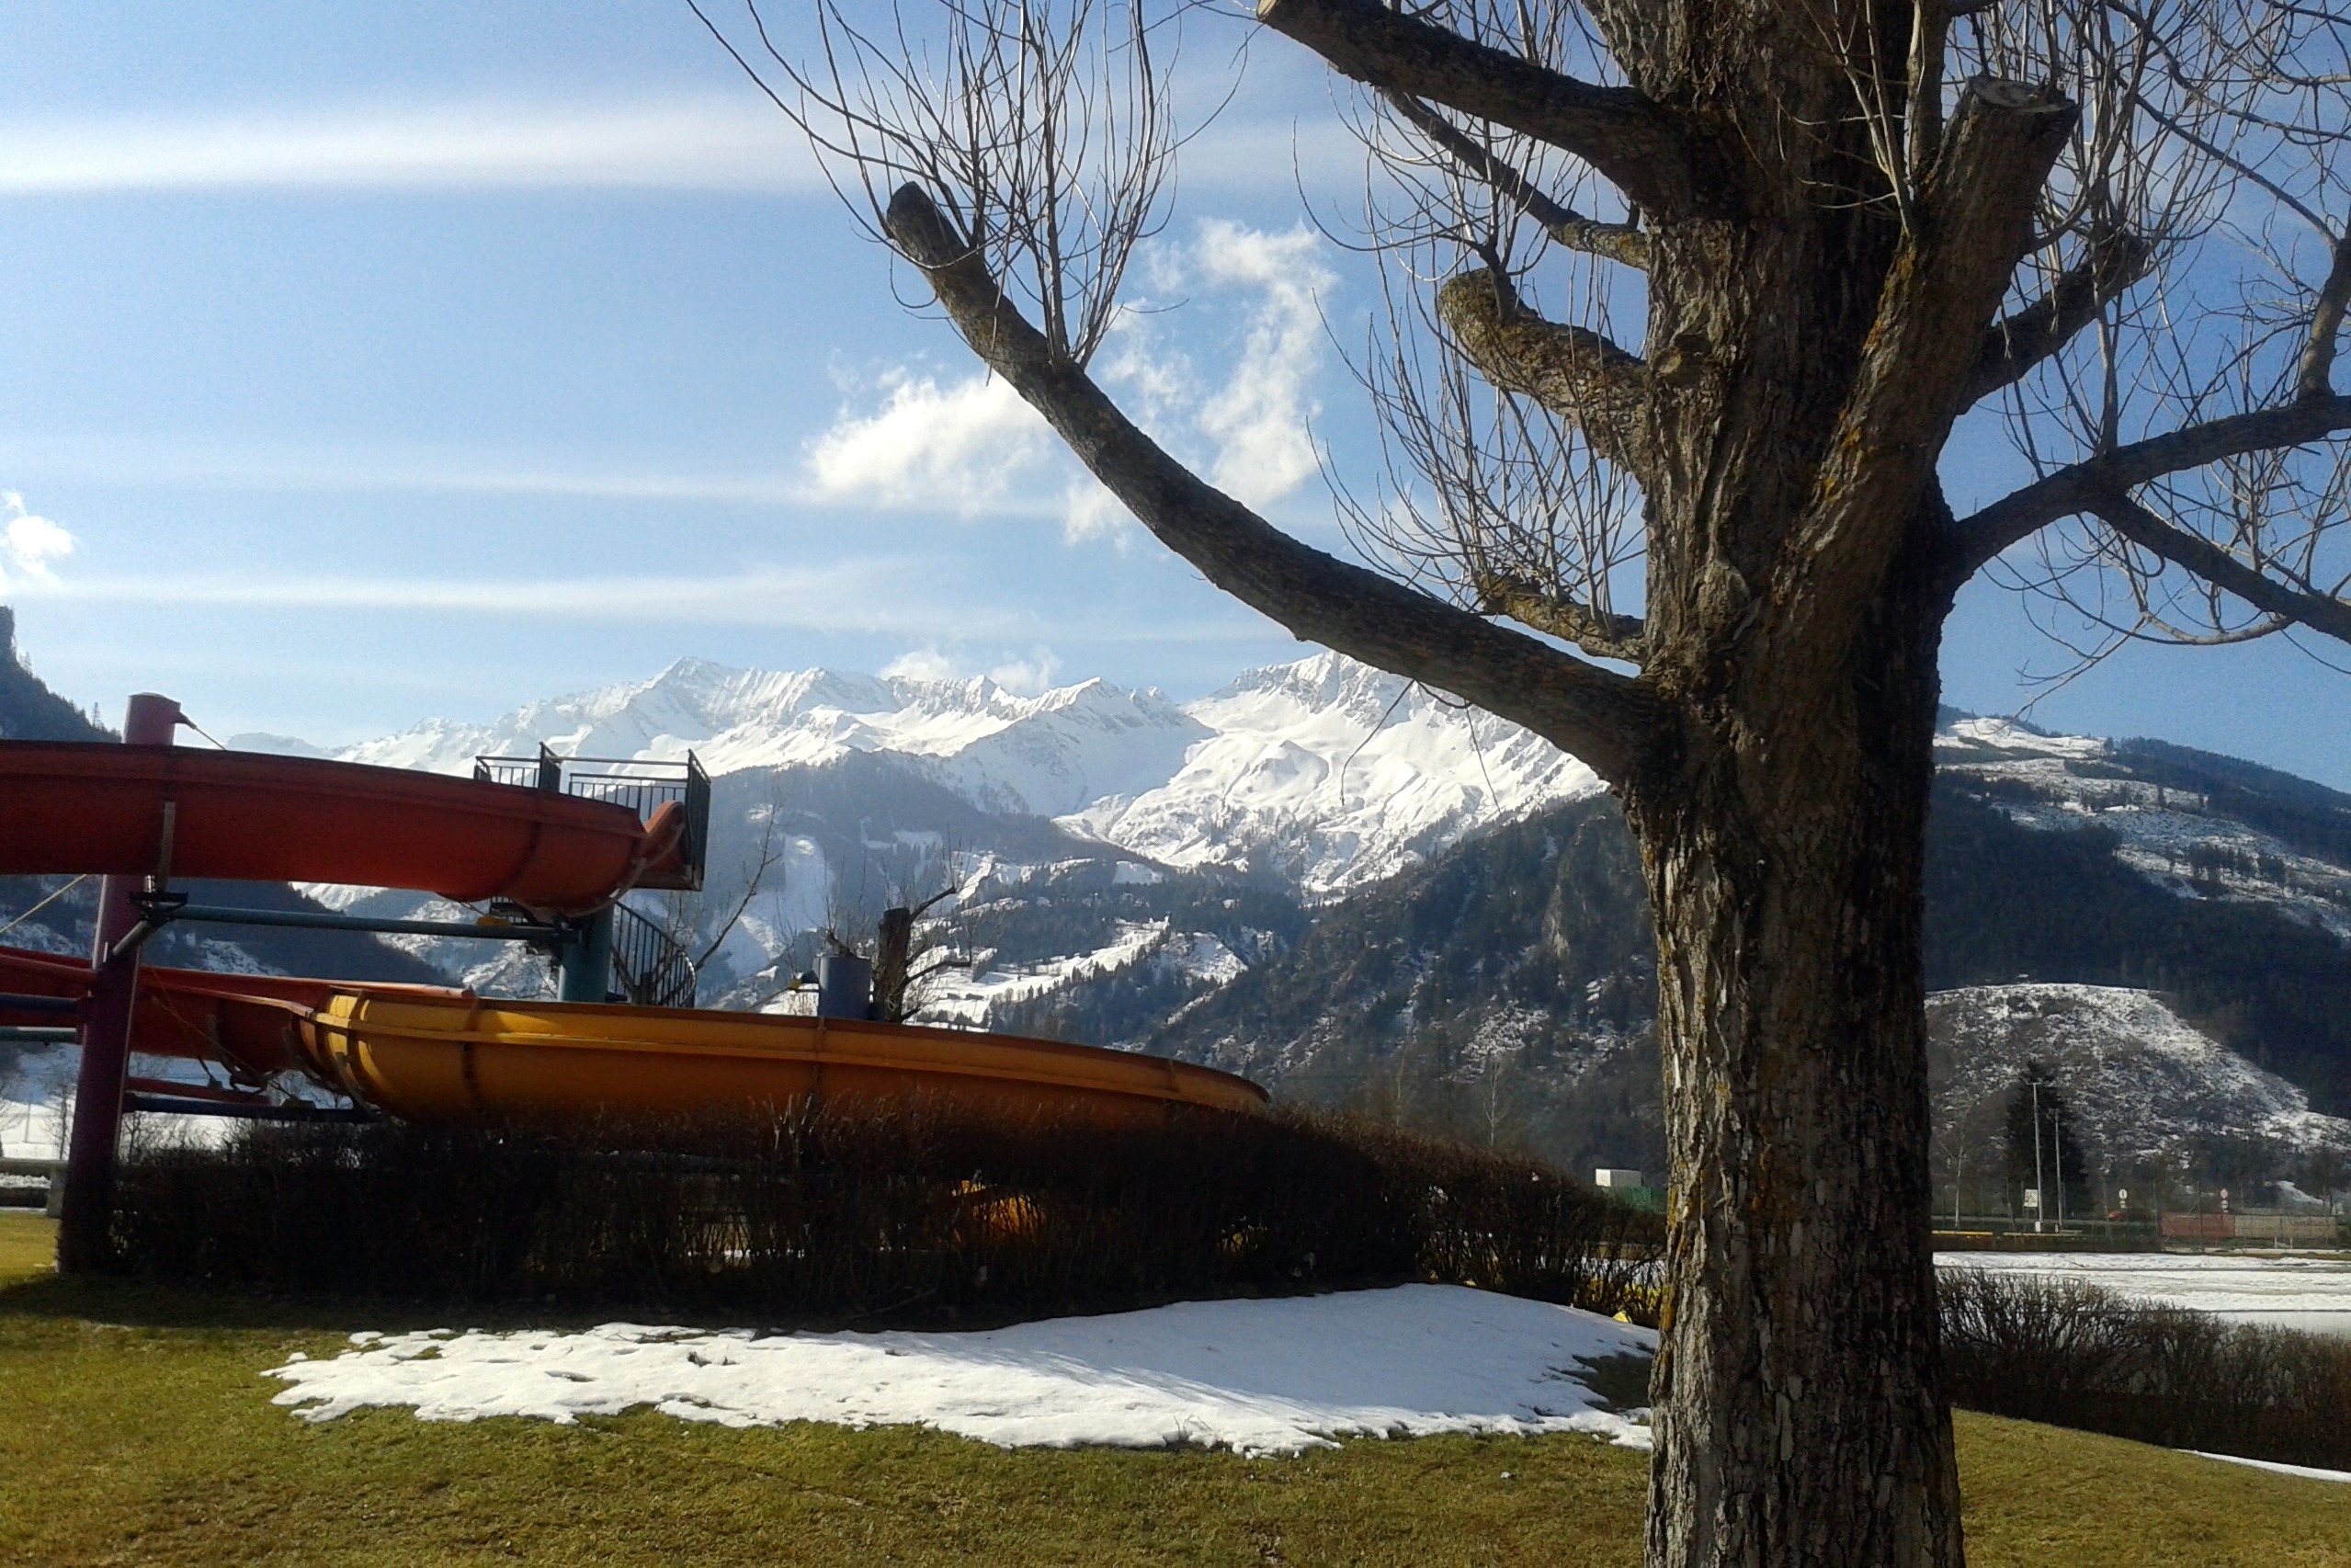
sea, tree, snow, winter, sun, boat, morning, lake, reflection, vehicle, weather, season, waterway, mountains, slide, badesee, high tauern, outdoor pool, leisure pool, water slide, uttendorf